Answer in natural language. How many Stools are visible in the scene? Choose between the following options: 0, 5, 4, 1 or 3
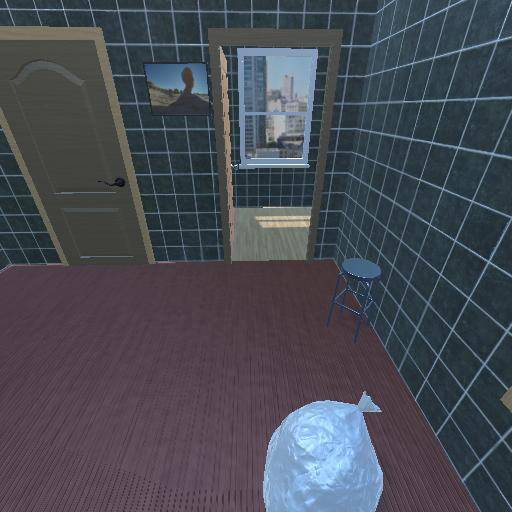
<answer>1</answer>